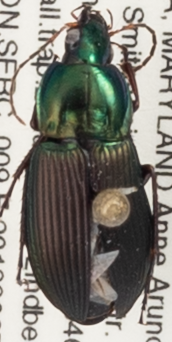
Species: Poecilus lucublandus
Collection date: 2019-06-27
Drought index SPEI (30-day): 0.29
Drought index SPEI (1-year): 2.09
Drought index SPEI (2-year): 2.09